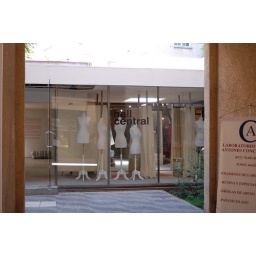
a handmade clothing boutique in barrio lastarria. i got a killer deal on a cute skirt here.